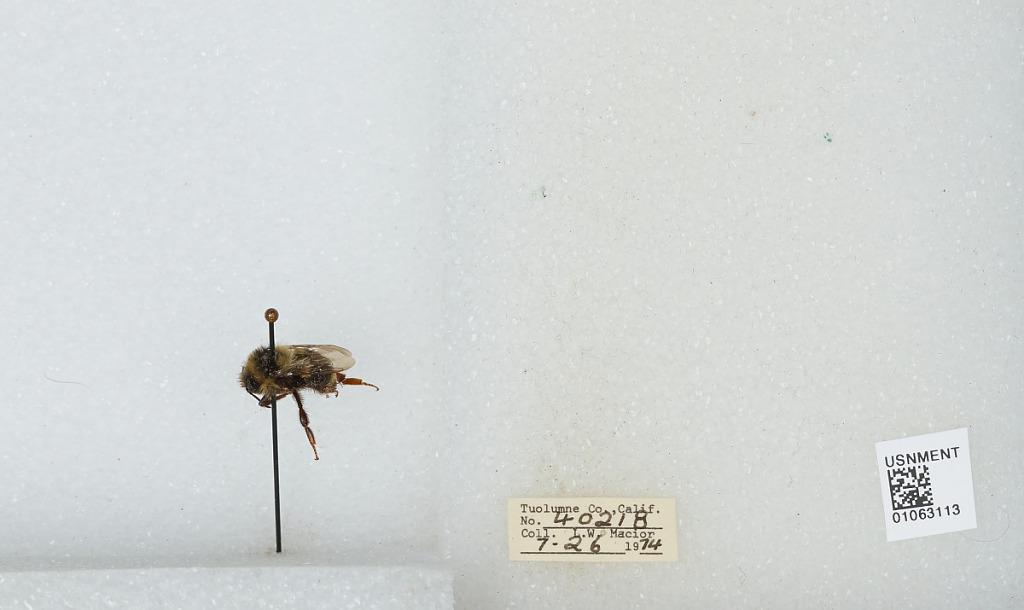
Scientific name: Bombus bifarius nearcticus
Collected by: L. Macior
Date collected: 1974-7-26
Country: United States
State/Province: California
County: Tuolumne
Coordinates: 38.02, -119.93